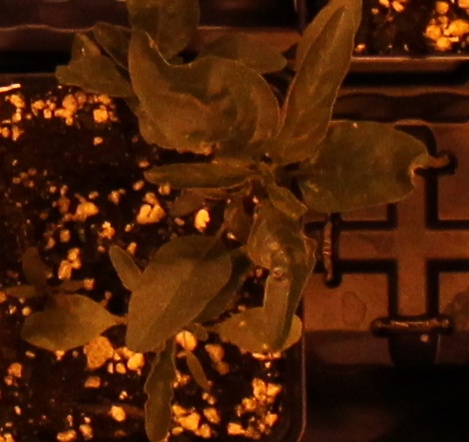
Label: Waterhemp